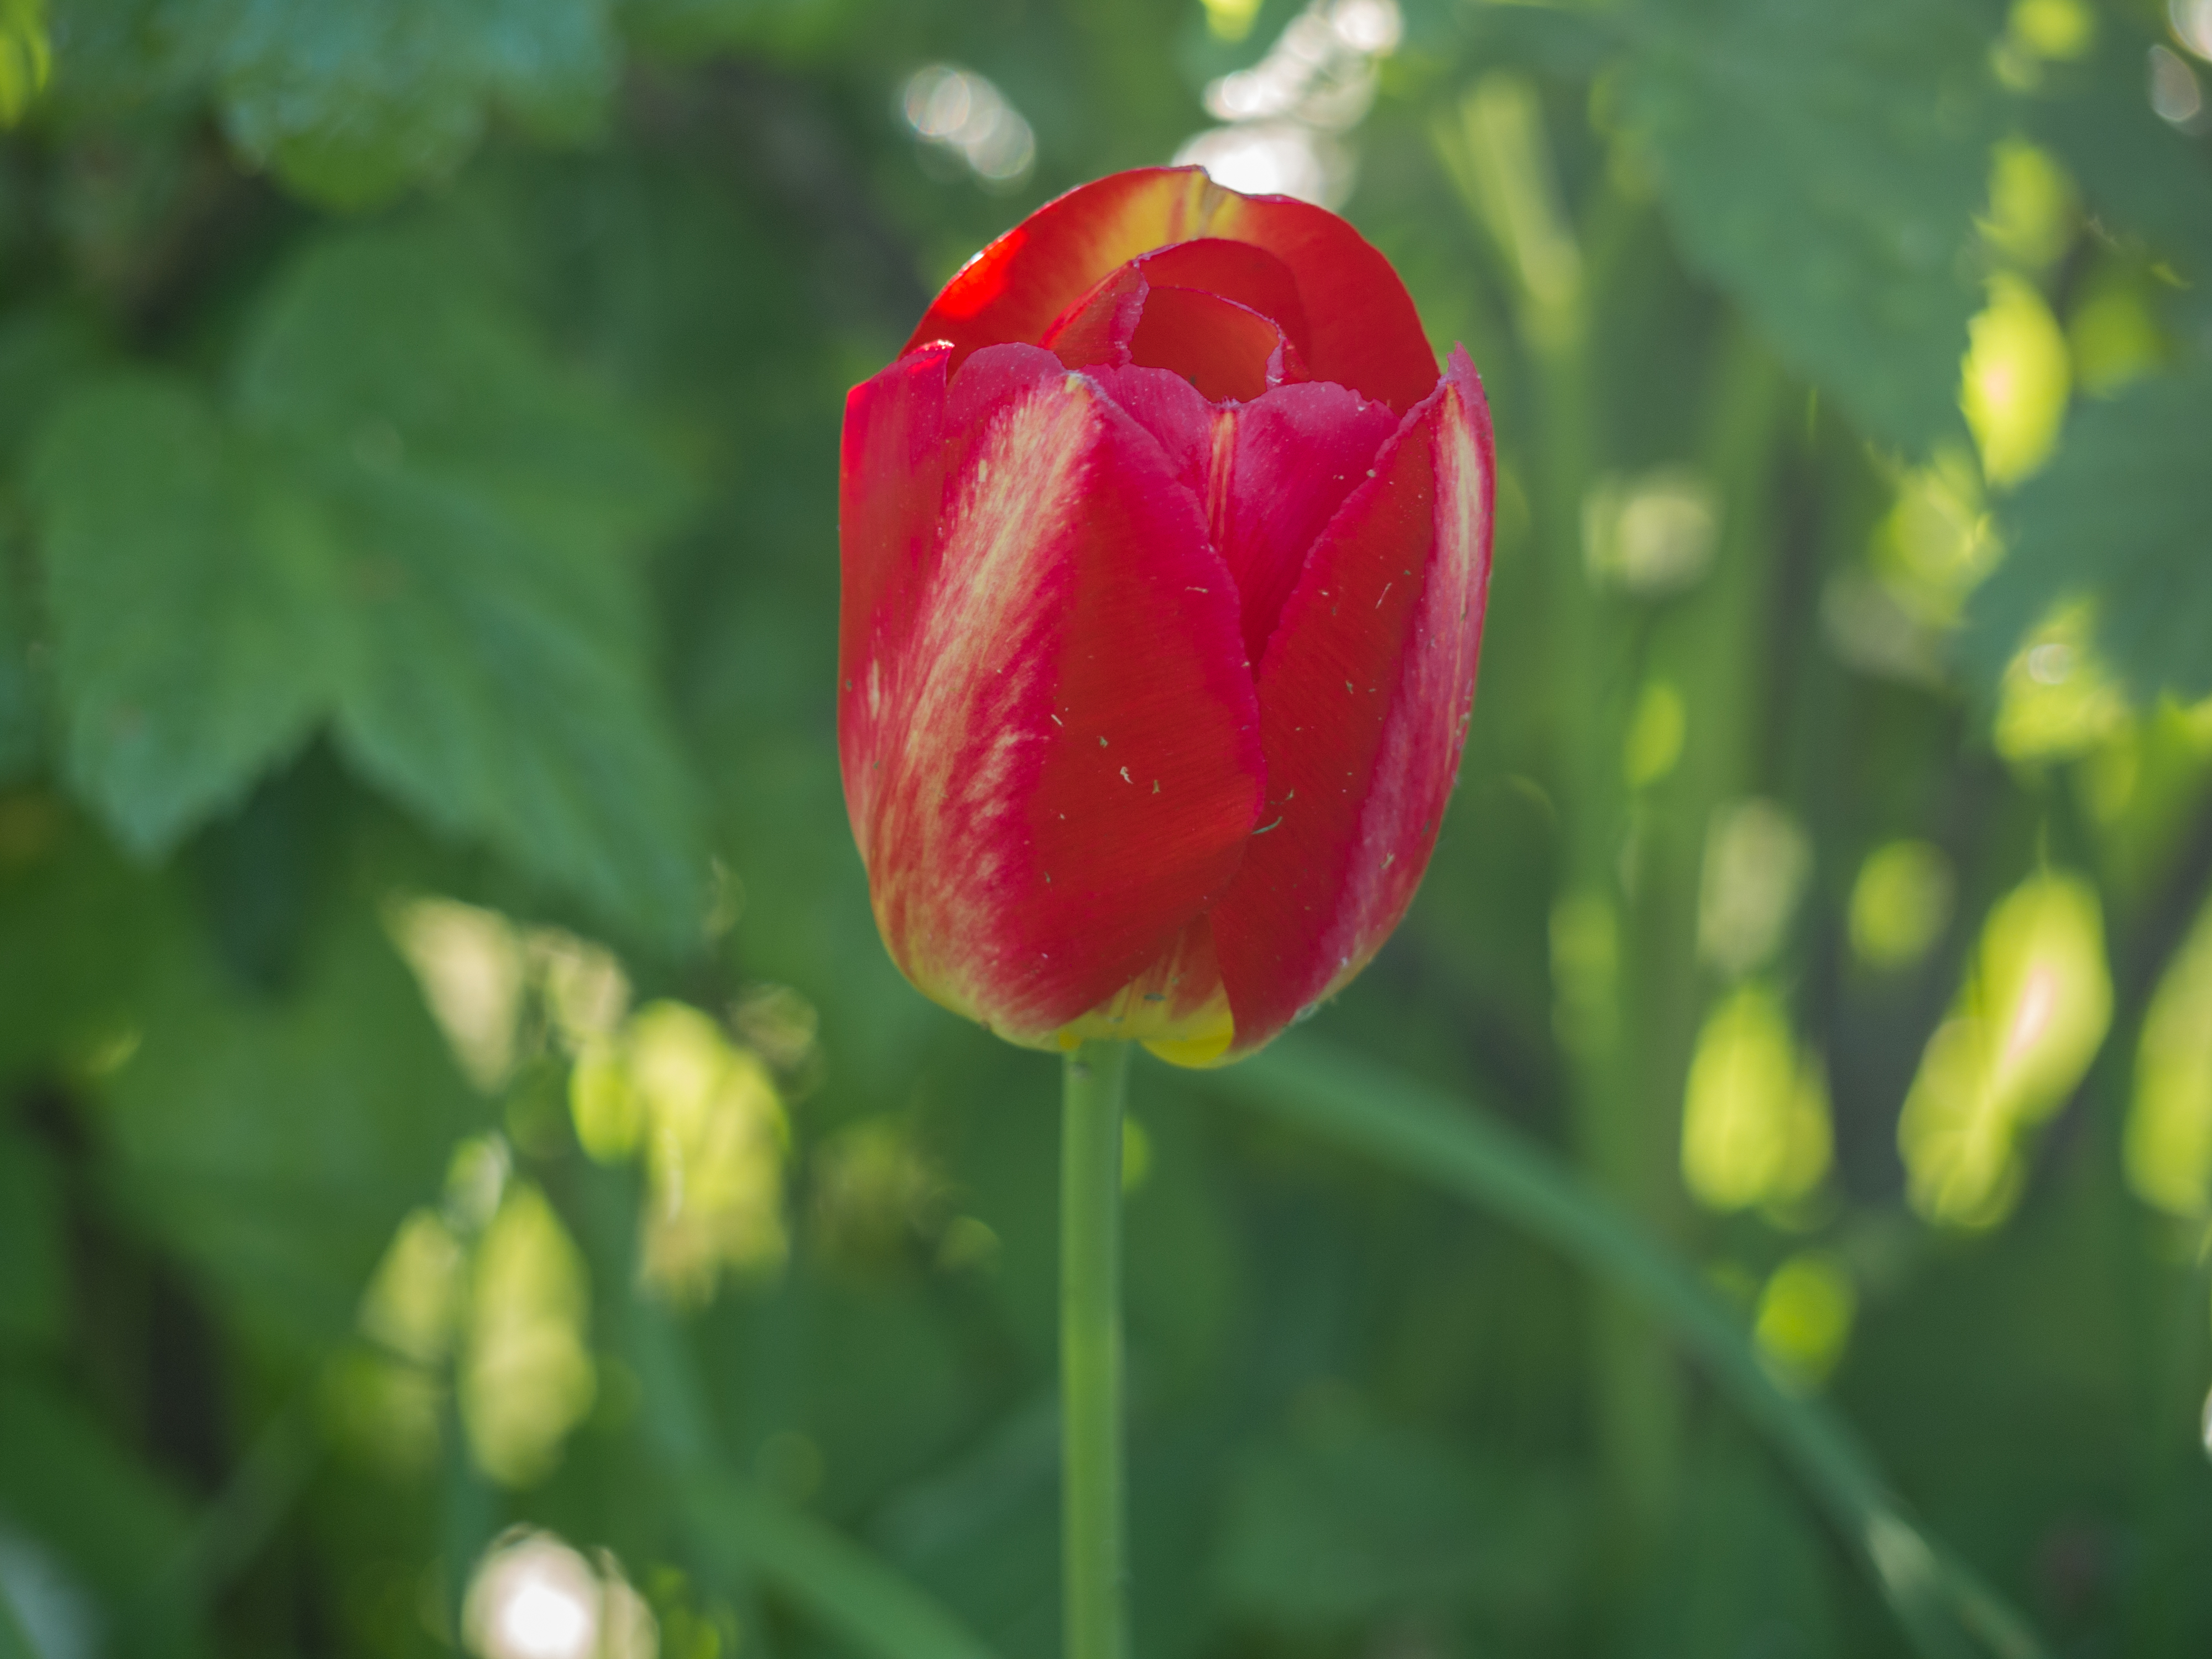
images, flower, plant, leaf, petal, natural environment, vegetation, natural landscape, grass, annual plant, rose family, close up, flowering plant, magenta, rose order, terrestrial plant, shrub, macro photography, bud, herbaceous plant, wildflower, landscape, plant stem, perennial plant, plantation, Pedicel, coquelicot, lily family, dicotyledon